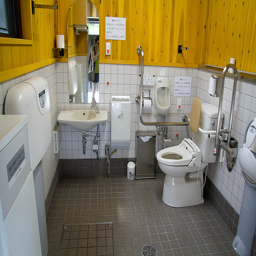
A large public bathroom with wood covering on the walls
a large bathroom with a lot going on
A bathroom with a toilet next to a urinal and a sink.
A very posh washroom with toilet washbasin and other utility things.
a large bath room for all different types of people .